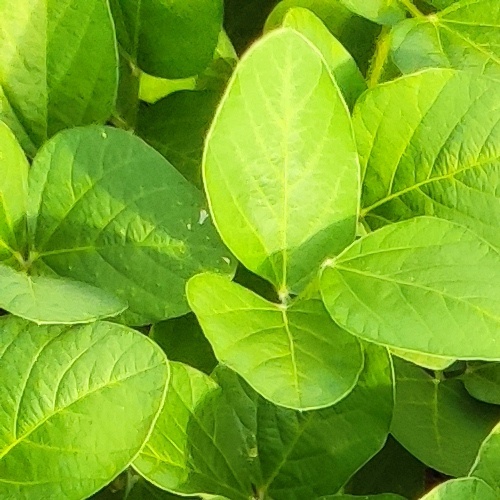
Label: Healthy